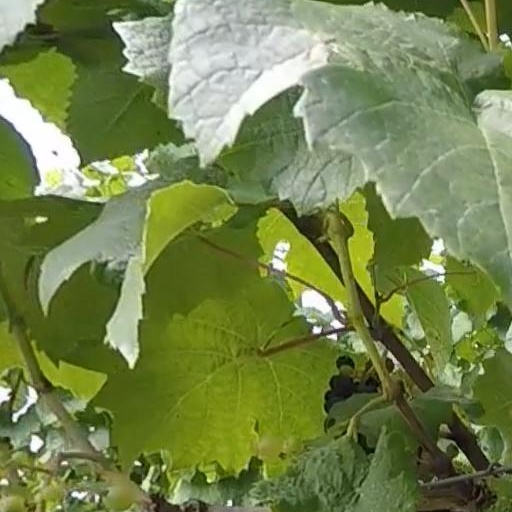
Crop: grape